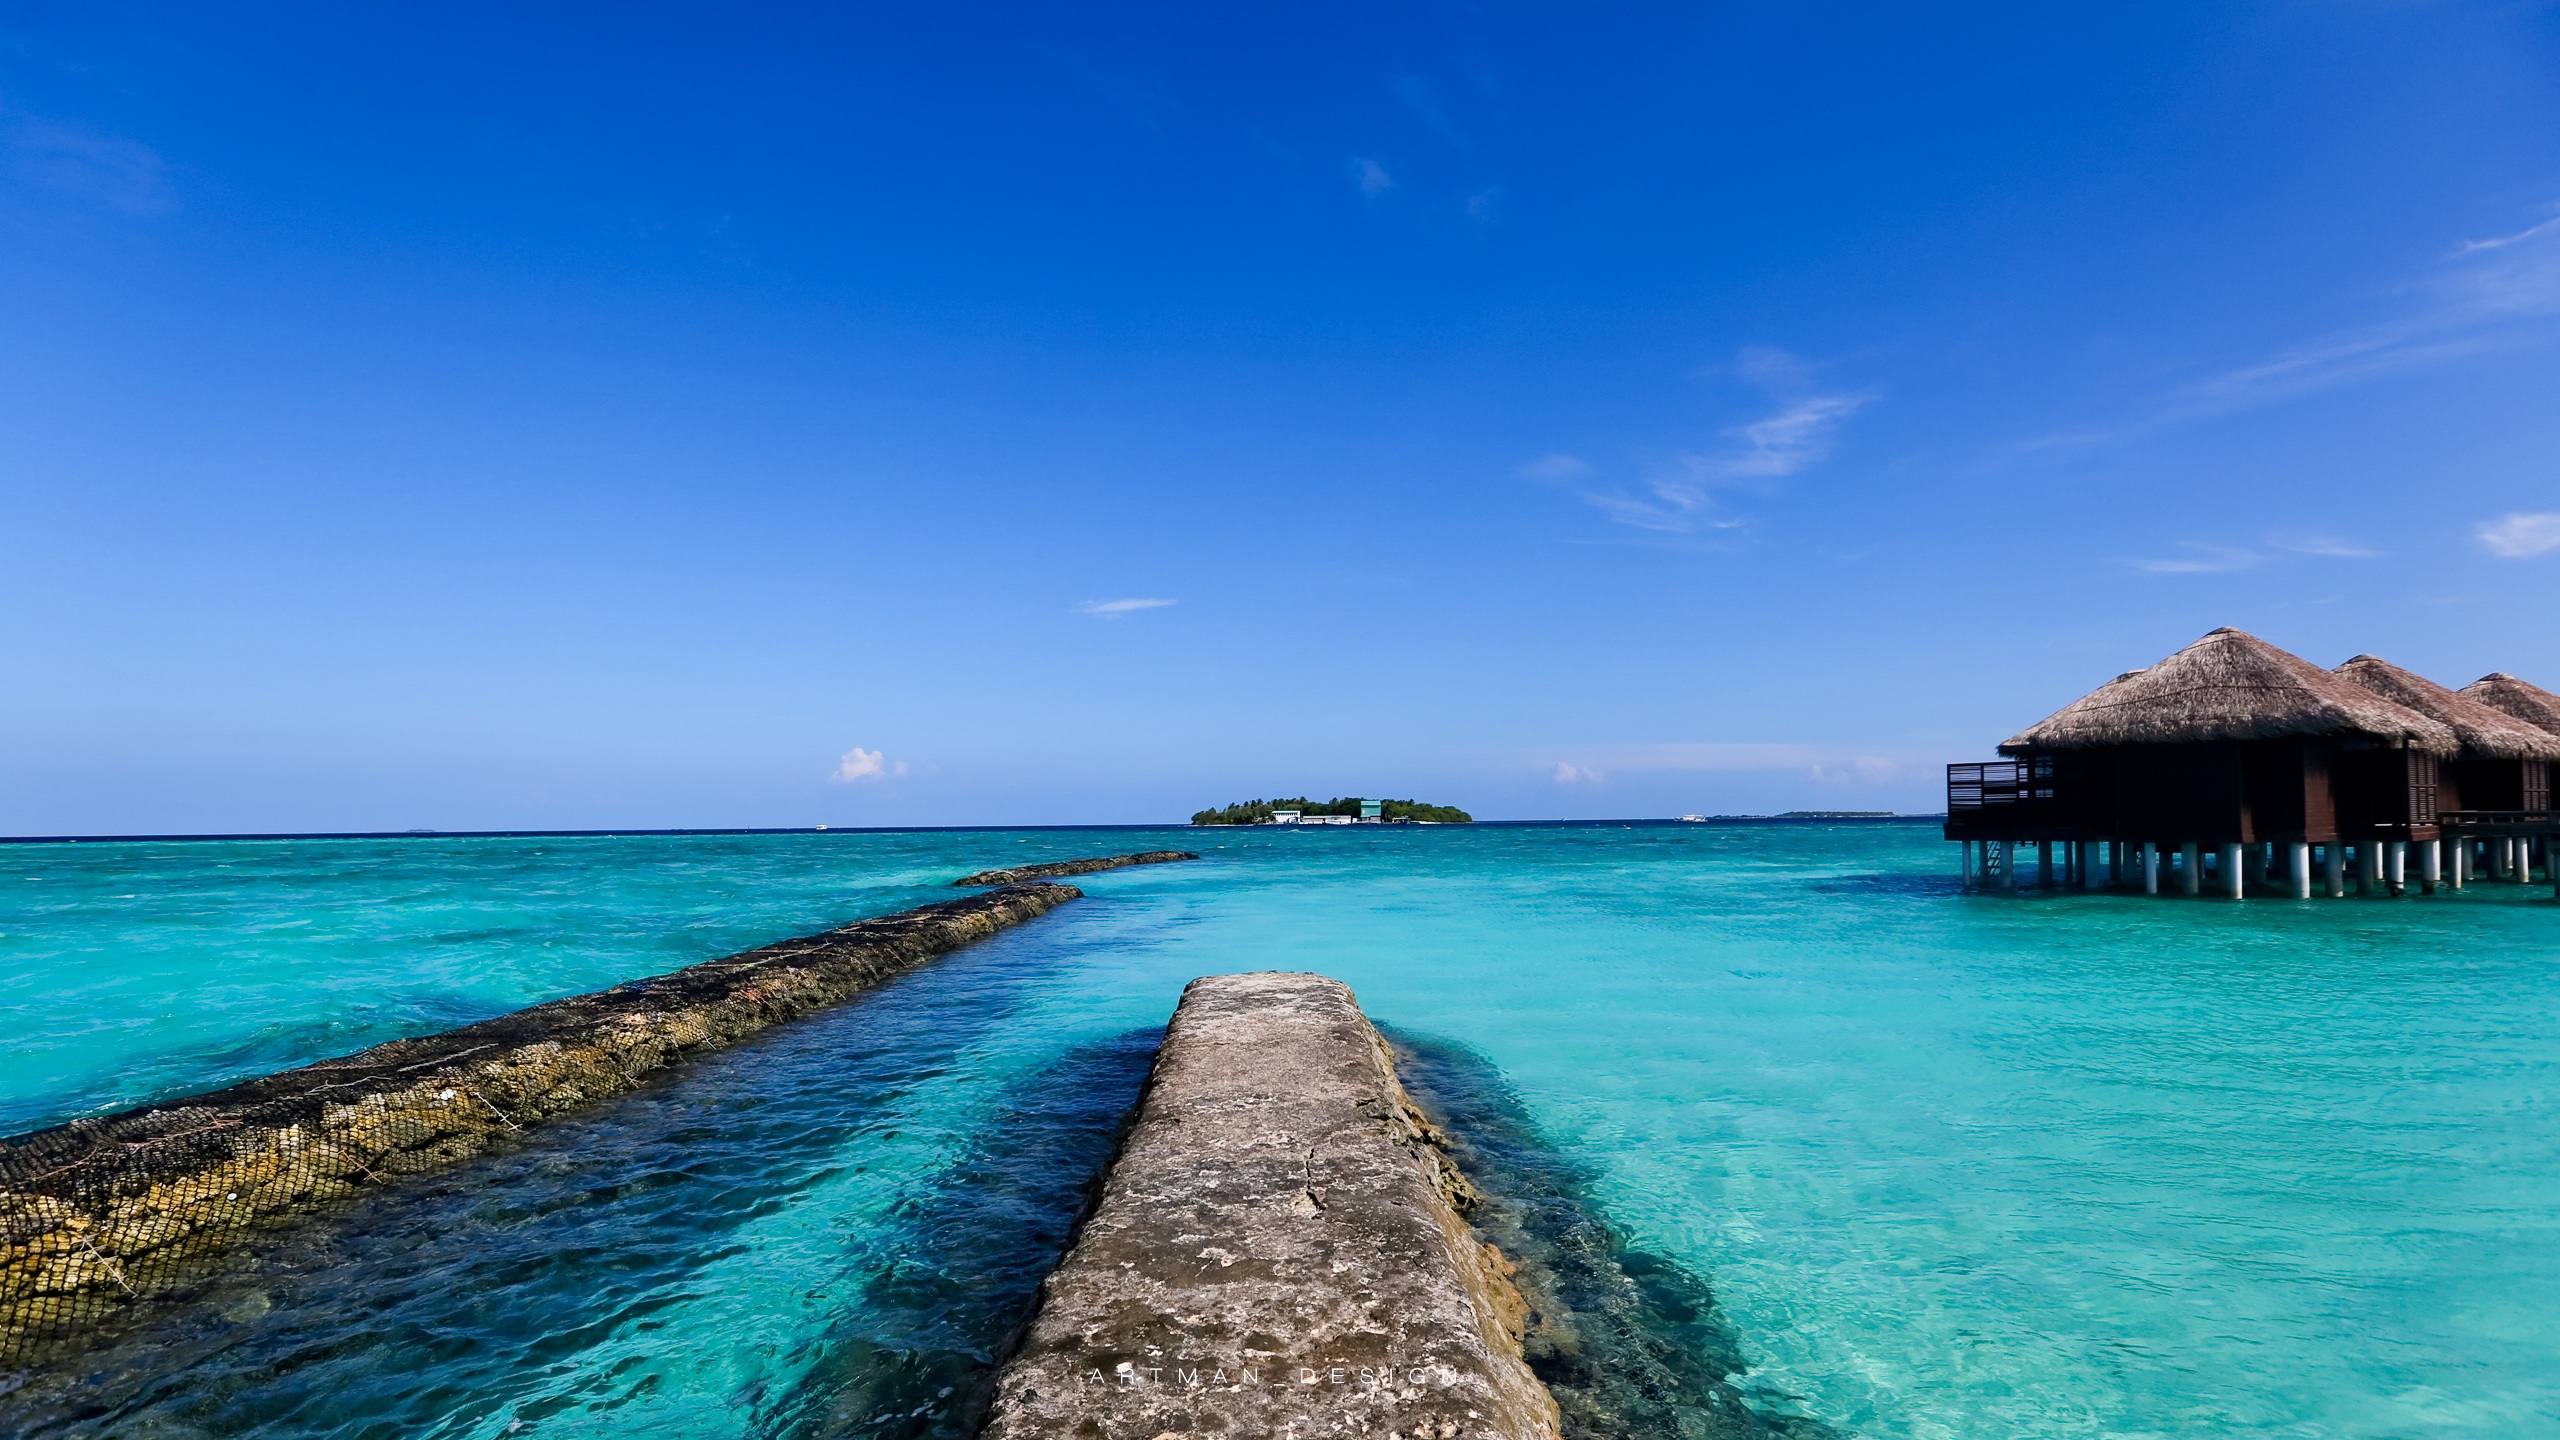
beach, sea, coast, ocean, horizon, shore, vacation, cove, lagoon, bay, island, terrain, body of water, blue sky, caribbean, tropics, cape, islet, maldives, landform, geographical feature